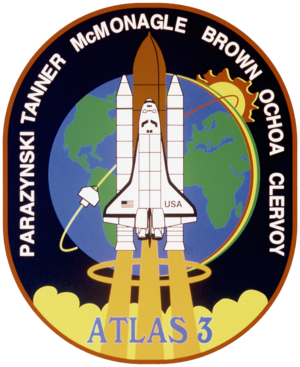
Rumfærge-programmet / Rumfærgemissioner / 1990'erne
STS-66 logo
Rumfærge-programmet blev planlagt under Nixons præsident periode i 1969 og første flyvning med NASAs rumfærge var i 1981.